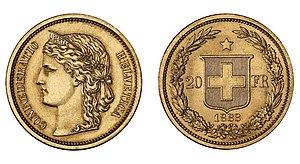
20 Fr 1883 en Or, image originale de SwissMint